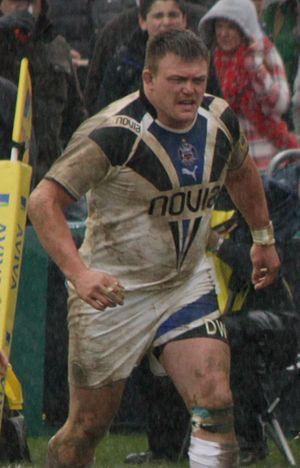
David George Wilson, né le 9 avril 1985 à South Shields, est un joueur de rugby international anglais évoluant au poste de pilier. Après avoir joué avec les Newcastle Falcons de 2003 à 2009, il rejoint l'effectif de Bath. Il retourne aux Newcastle Falcons en 2016.